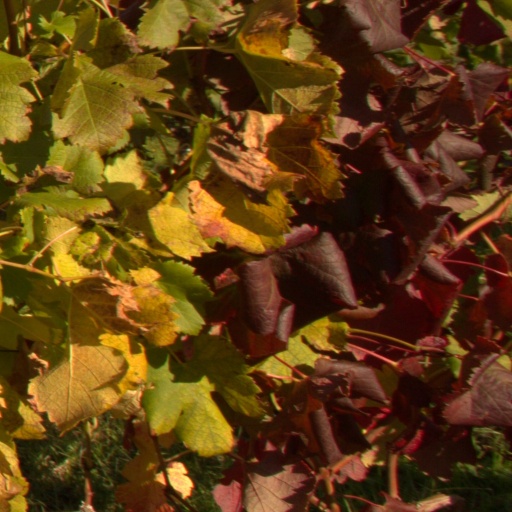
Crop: grape